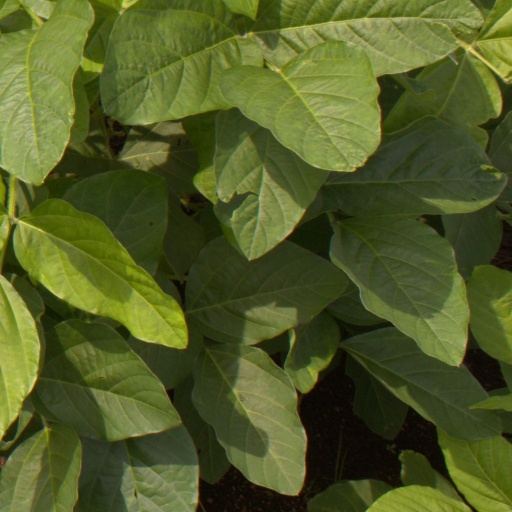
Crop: soybean